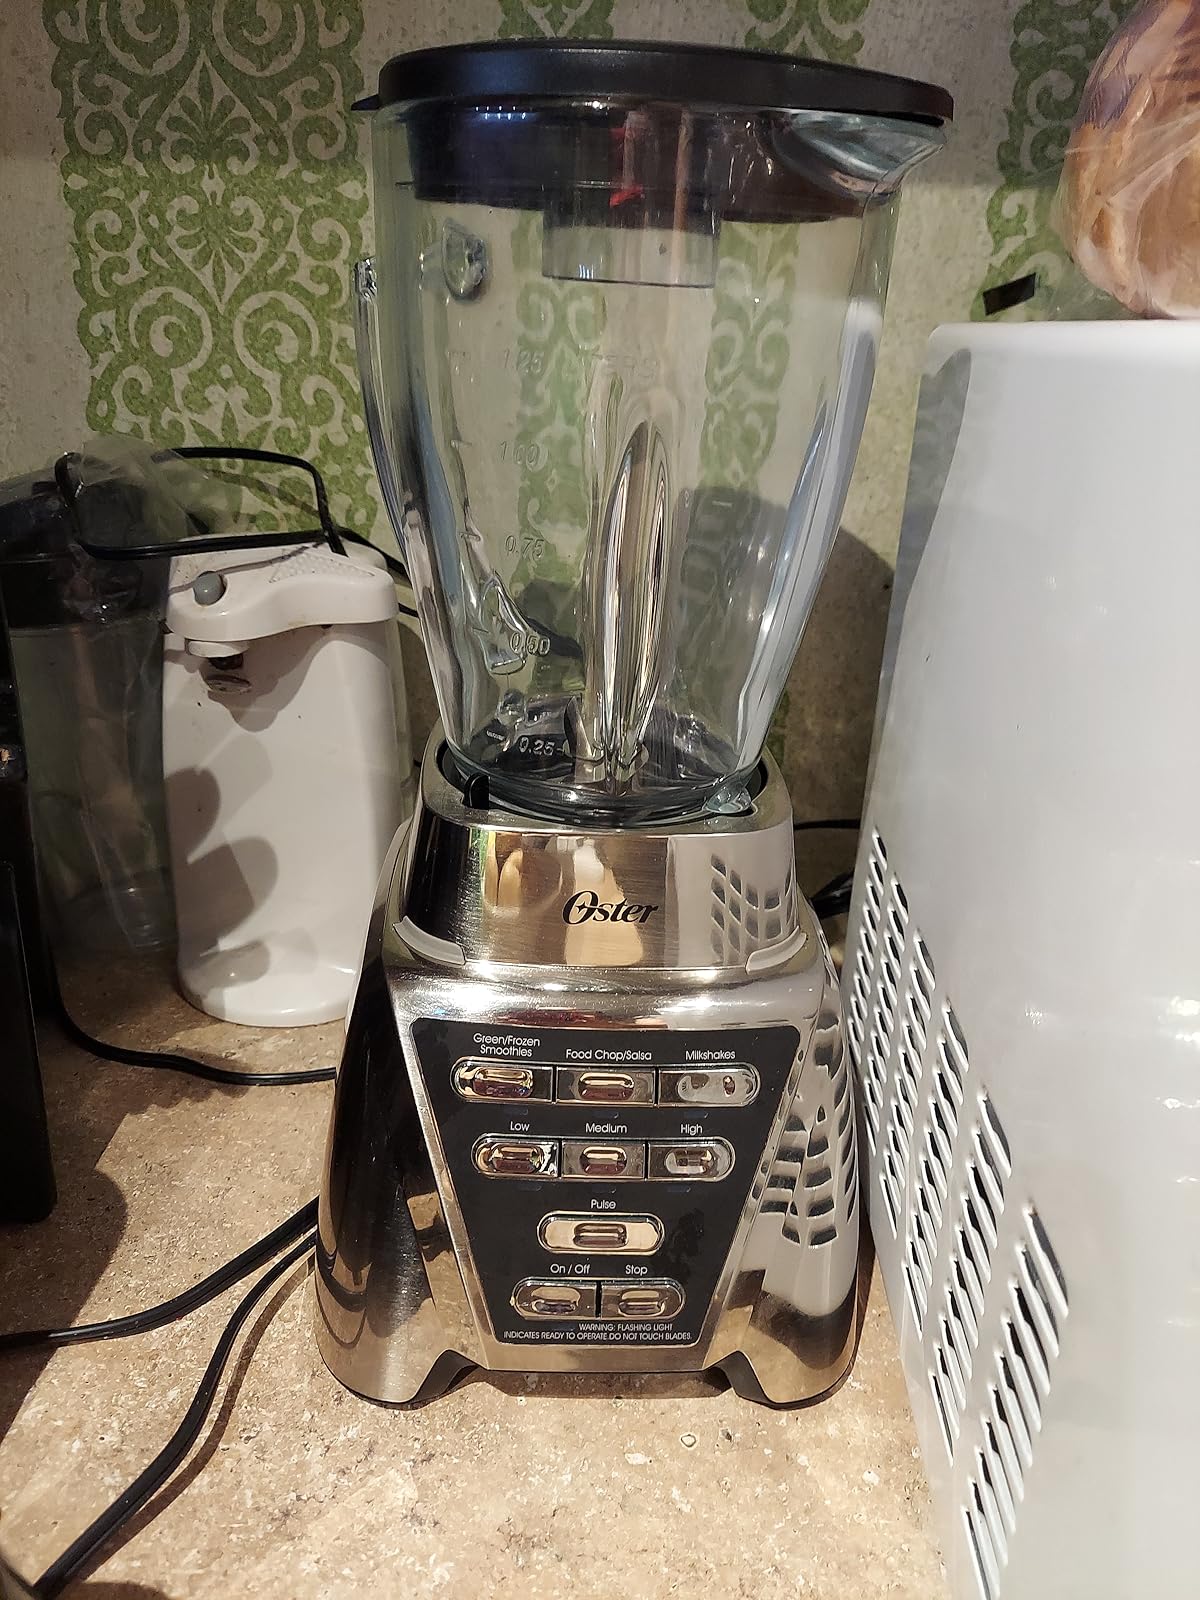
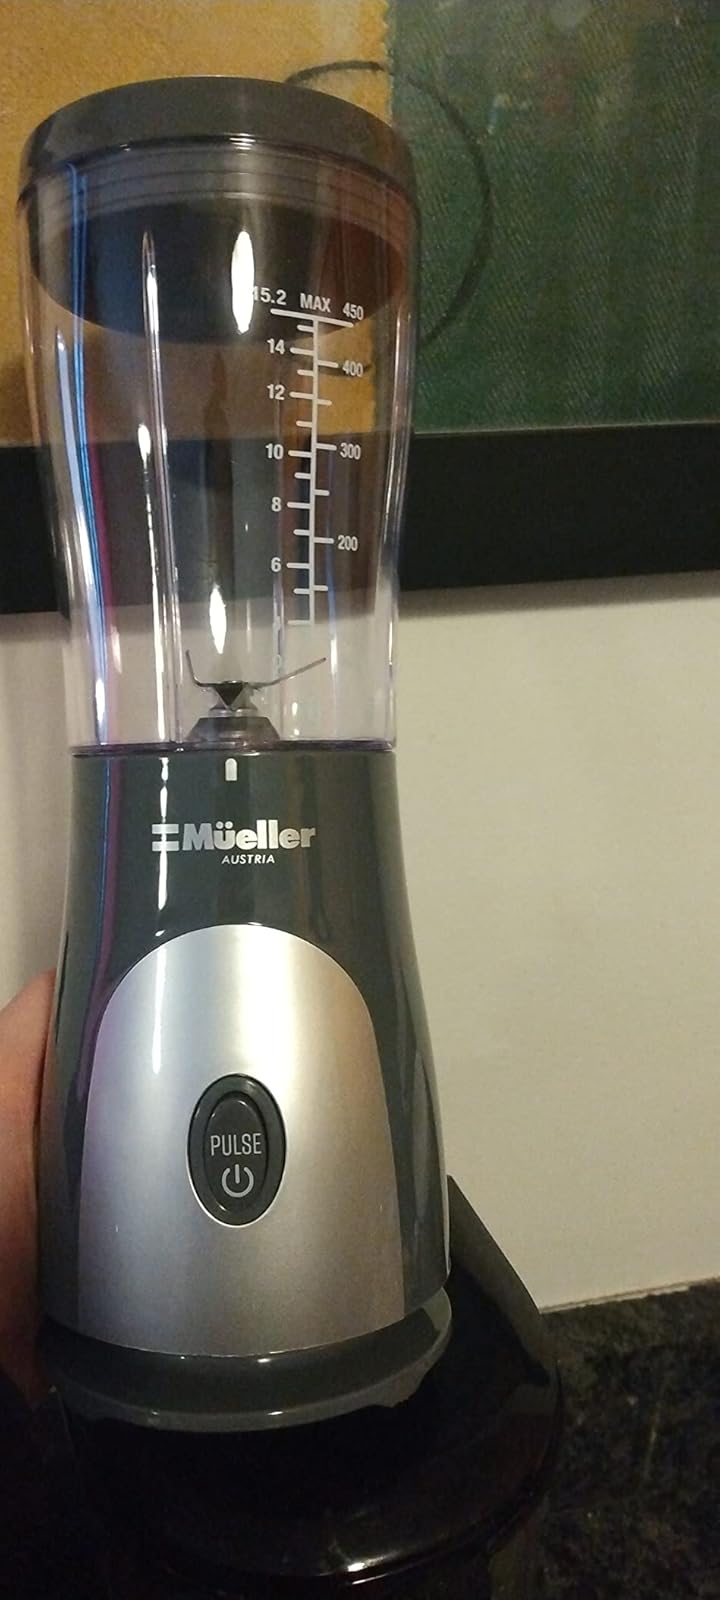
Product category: items_blender
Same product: no